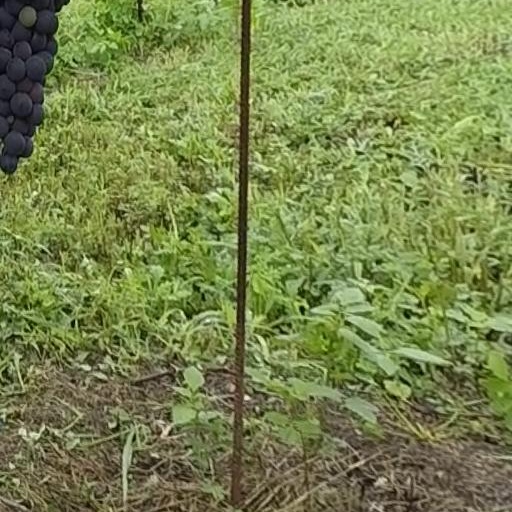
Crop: grape